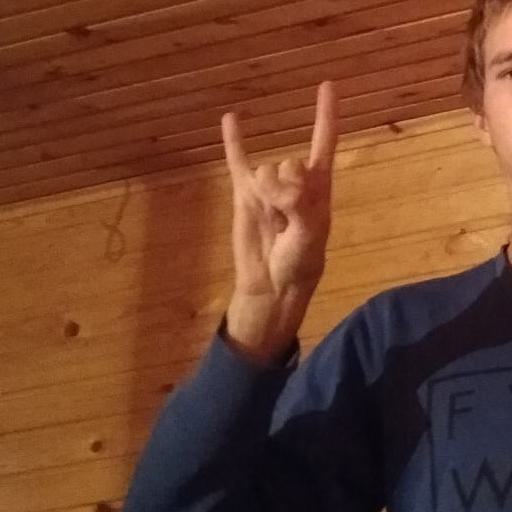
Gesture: rock